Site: brandenburg
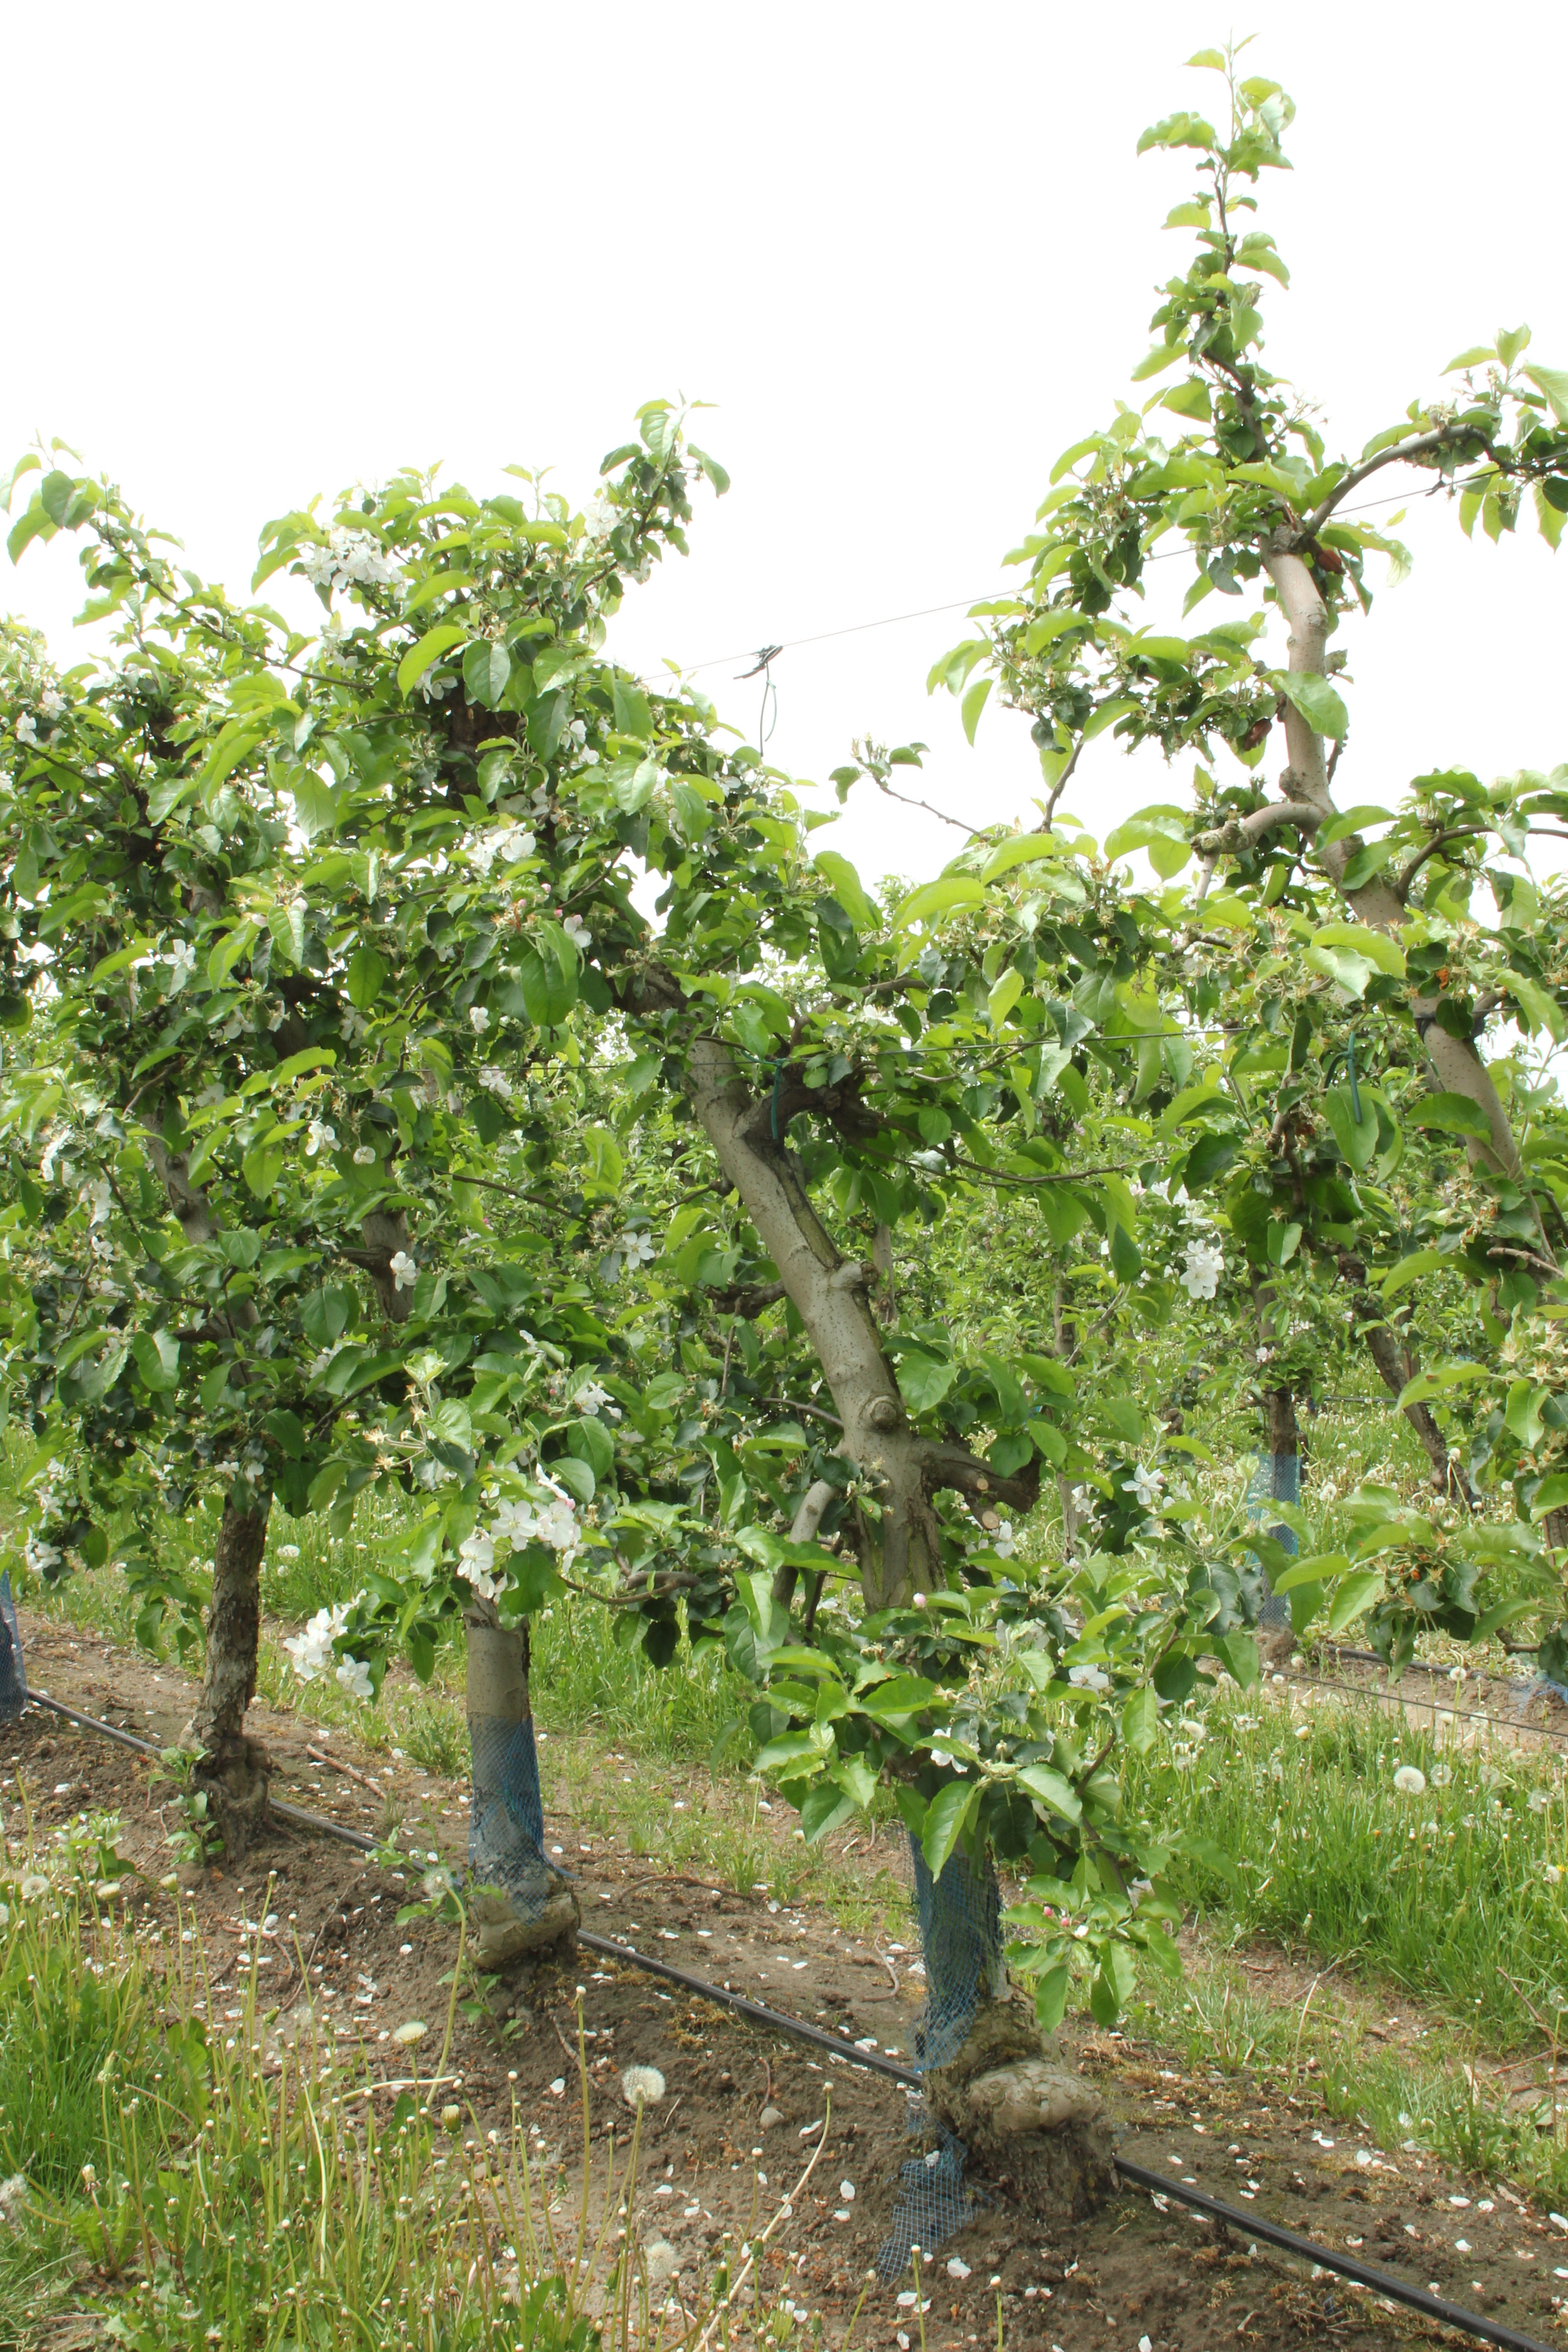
Growth stage (BBCH 67): Flowering